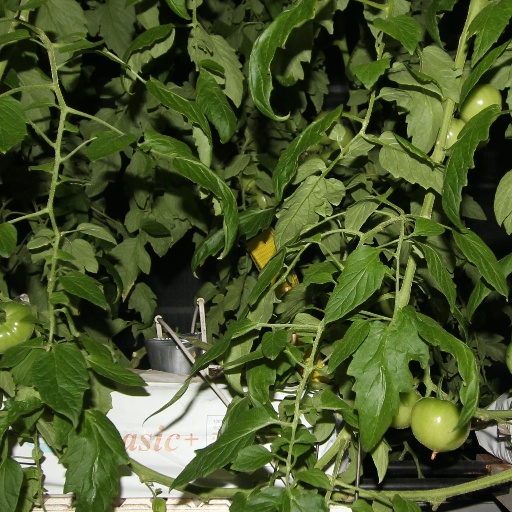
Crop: tomato